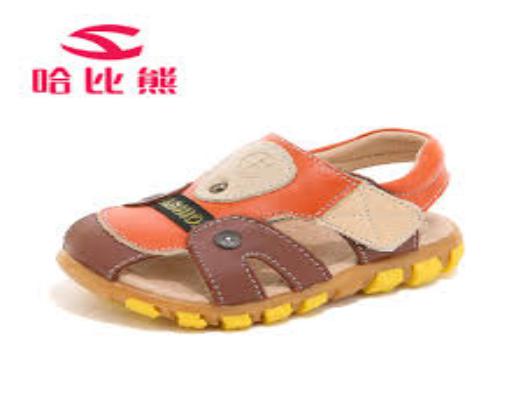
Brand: habixiong
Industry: Clothes